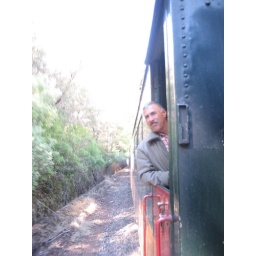
Had to snap a shot of him. On the Copper canyon train in Mexico